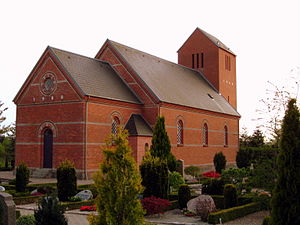
Østervrå Sogn
Øster Vrå Kirke
Østervrå Kirke, Frederikshavn Kommune
Østervrå Sogn blev i 1901 udskilt fra Torslev Sogn som Østervrå Kirkedistrikt. Det blev et selvstændigt sogn 1/10 2010, da kirkedistrikterne blev nedlagt.